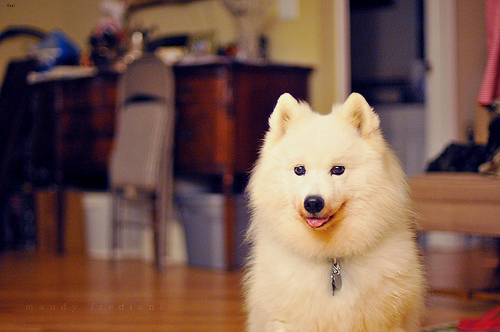
Breed: samoyed